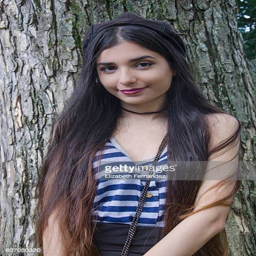
smiling woman leaning against a tree .